40 Commando

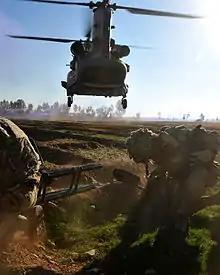
A Chinook flies in low over the heads of Royal Marines from Alpha Company, 40 Commando Royal Marines during Op DAAS 7B, Nahr-e-Saraj district, Afghanistan.

The following Battle honours were awarded to the British Commandos during the Second World War.